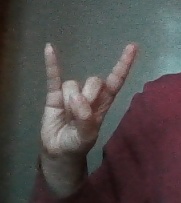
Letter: la